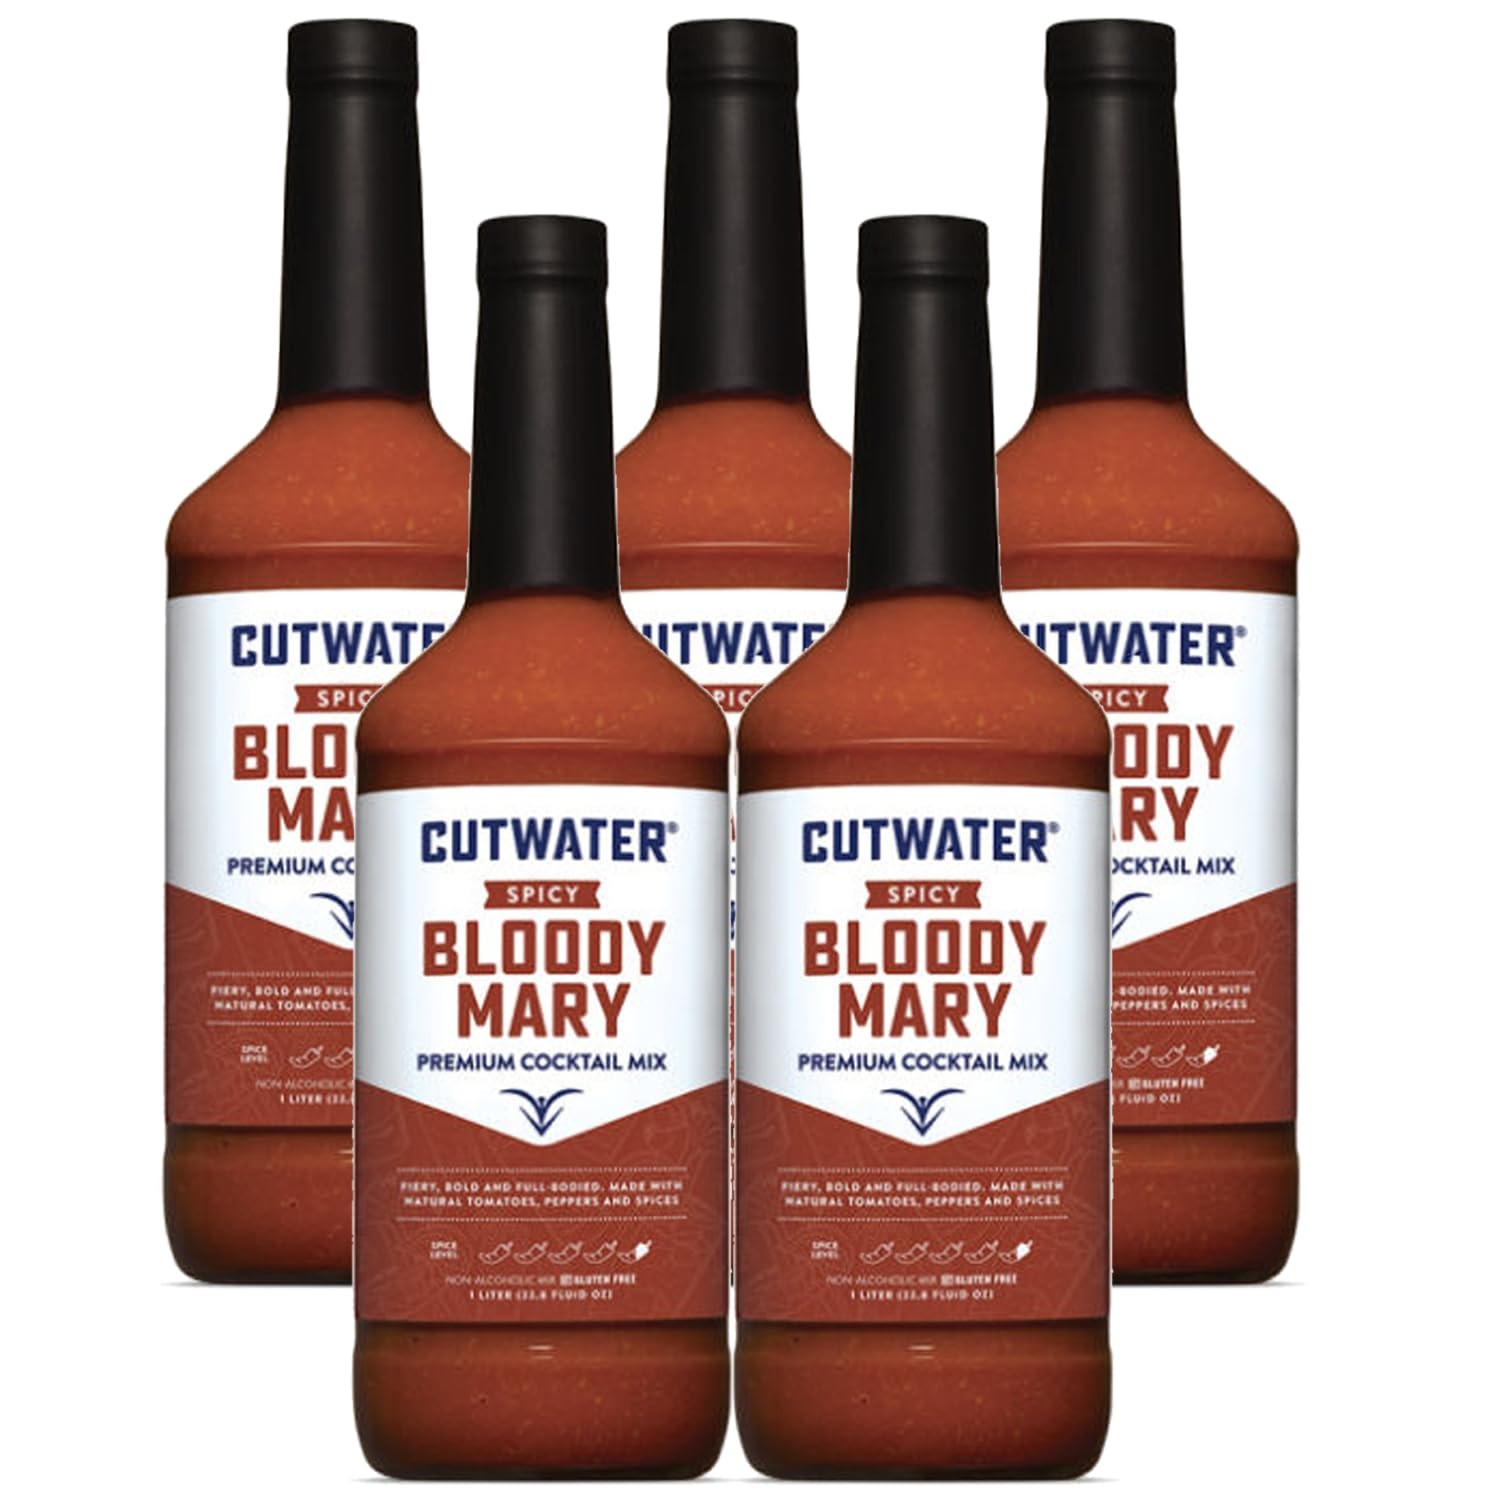
Item Name: Cutwater Spicy Bloody Mary Mix 5 Pack - 1L Bottles- 25 Calories Fat-Free - Full-Bodied Flavorful Mixer
Bullet Point 1: Experience a delightful twist on the classic Bloody Mary with Cutwater's Mild or Spicy Bloody Mary Mix, each crafted to perfection to cater to different taste preferences.
Bullet Point 2: Indulge in the rich flavor profile of Cutwater's Mild Bloody Mary Mix, featuring natural tomatoes, peppers, and spices for a full-bodied and timeless rendition of this beloved cocktail.
Bullet Point 3: For those craving a bolder flavor, Cutwater's Spicy Bloody Mary Mix offers a fiery kick with its blend of natural tomatoes and peppers, adding excitement to any brunch or cocktail gathering.
Bullet Point 4: Enjoy guilt-free sipping with Cutwater's Bloody Mary Mixes, boasting just 25 calories per serving and zero grams of total fat, making them the ideal choice for health-conscious individuals.
Bullet Point 5: Elevate your cocktail experience with Cutwater's Mild or Spicy Bloody Mary Mix, careful-ly crafted with quality ingredients to deliver impeccable taste and satisfaction for cocktail enthusiasts everywhere.
Bullet Point 6: Includes (5) 1L Bottles, Phone and tablet holder and tasting notes/recipes.
Product Description: Discover the perfect blend of flavors with Cutwater's Mild or Spicy Bloody Mary Mix, each offering a unique twist on the classic brunchtime cocktail. Our Mild Bloody Mary Mix presents a timeless rendition of this beloved drink, boasting a full-bodied flavor profile crafted from natural tomatoes, peppers, and spices. On the other hand, for those who prefer a fiery kick, our Spicy Bloody Mary Mix delivers a bold and zesty twist to the traditional recipe. Infused with natural tomatoes and peppers, this original recipe offers a tantalizing spicy edge that adds excitement to your brunch gatherings or cocktail parties. With just 25 calories per serving and zero grams of total fat, Cutwater's Bloody Mary Mixes offer guilt-free enjoyment without compromising on taste. Each 12oz serving contains 570mg of sodium, 1g of protein, and 1g of dietary fiber, providing a satisfying beverage option that fits seamlessly into your dietary preferences. Elevate your cocktail game with Cutwater's Mild or Spicy Bloody Mary Mix, where quality ingredients and impeccable taste come together to create an unparalleled drinking experience for cocktail enthusiasts everywhere.
Value: 33.8
Unit: Fl Oz

Price: 44.98